Benetton B198

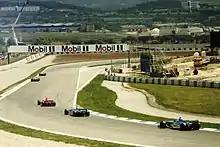
B198 in its original livery at the 1998 Spanish Grand Prix. Fisichella in front, Wurz follows.

Early in the season, Benetton held third place in the Constructors' Championship after Fisichella finished second at two successive races and took pole position in Austria. However, the team ultimately finished the season in fifth place, placing some blame with Bridgestone for favouring eventual champions McLaren, the tyre supplier's top team at that time.